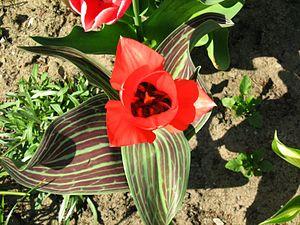
Tulipa greigii est une espèce de plantes herbacées de la famille des Liliaceae.